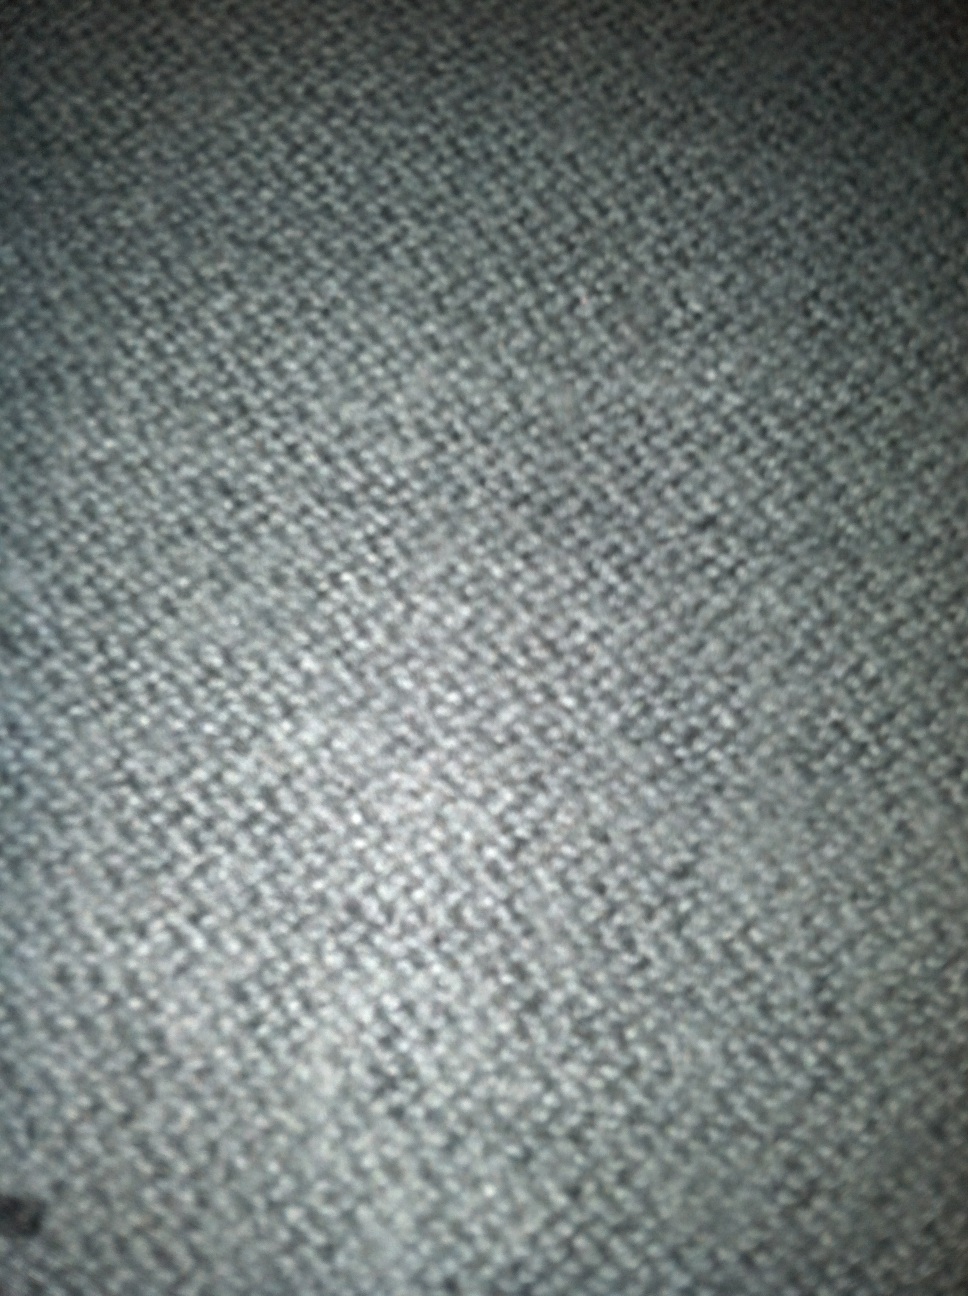Question: What color is this?
Answer: grey